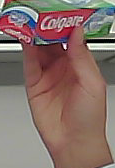
Product: colgate_toothpaste